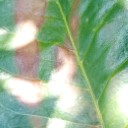
Label: Phoma